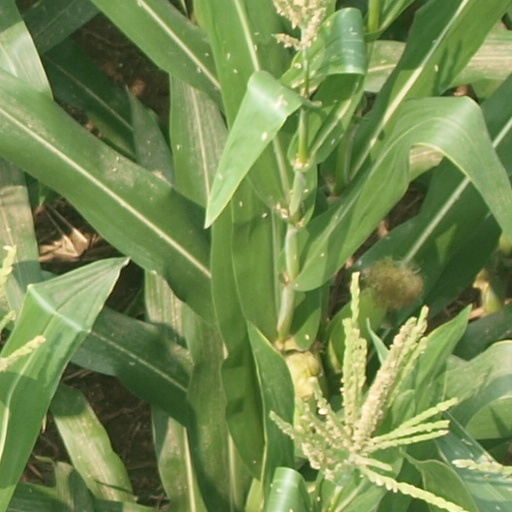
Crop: maize; corn